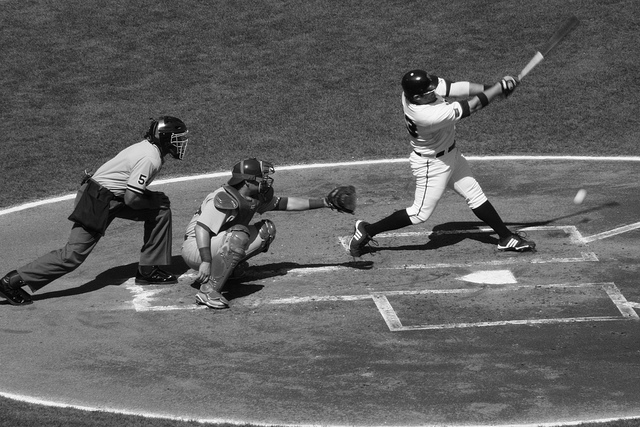
một người đàn ông đang xoay người để đánh quả bóng chày